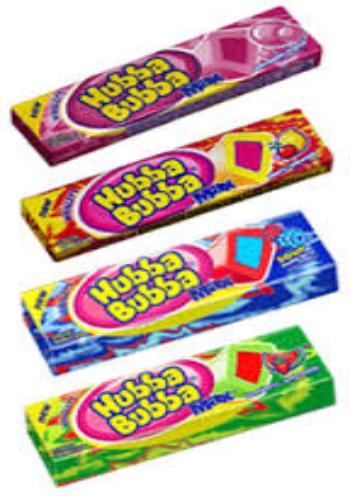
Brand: Hubba Bubba
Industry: Food